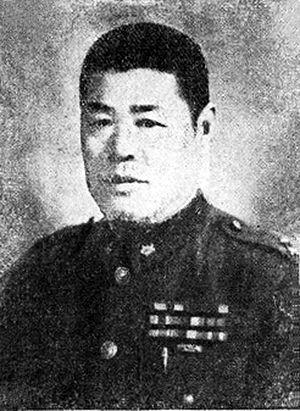
Sun Lianzhong est un chef militaire du Kuomintang qui lutta à la fois contre l'Armée impériale japonaise et le Parti communiste chinois. Surtout connu pour avoir commandé le 2ᵉ groupe d'armées à la bataille de Taierzhuang, il fait une longue carrière militaire.